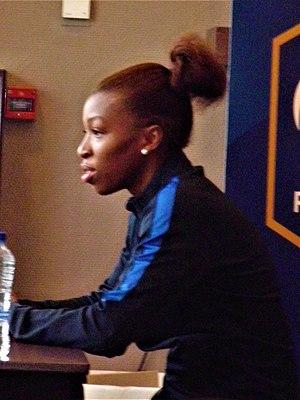
Onema Grace Geyoro pendant un interview au camp de base des Bleues (CE 2017 en Pays-Bas)